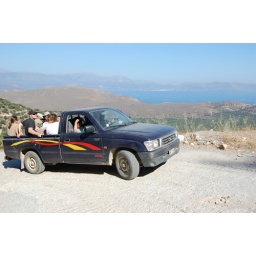
Azoria truck ride up the mountain (brought to you by Toyota)